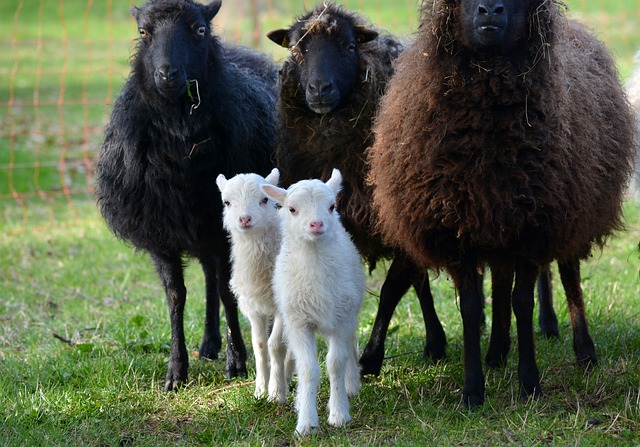
Label: sheep